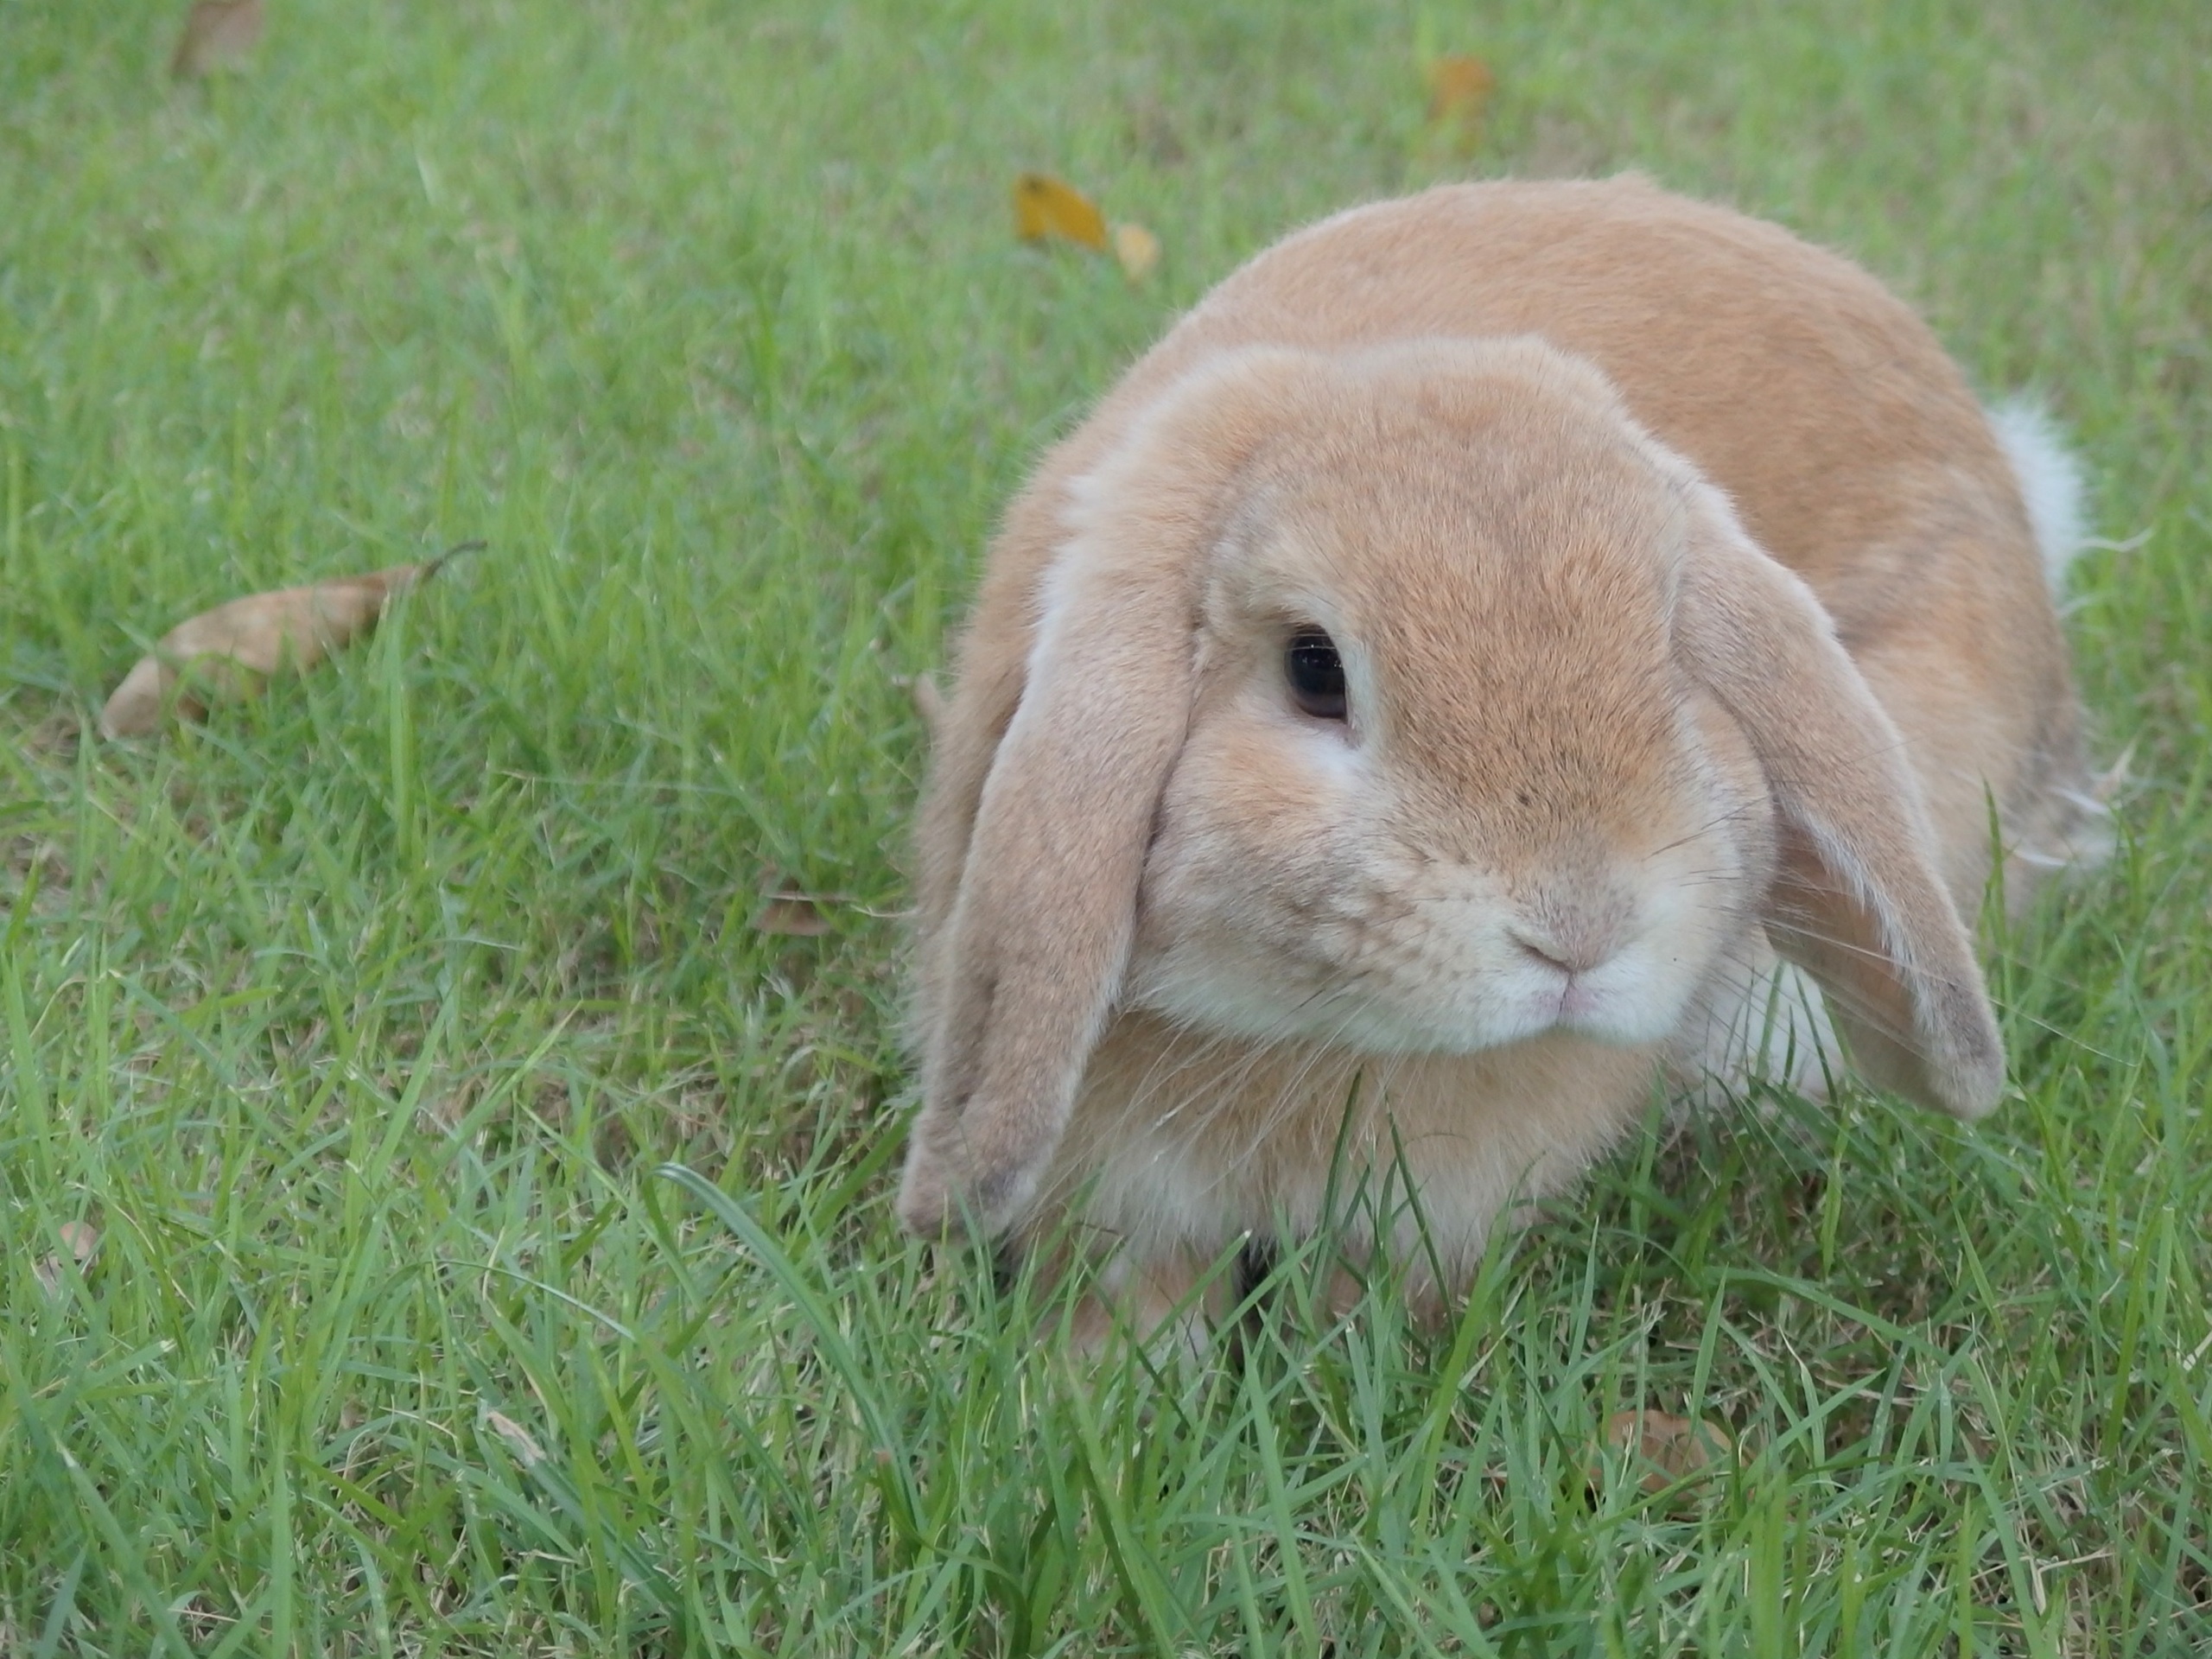
grass, prairie, wildlife, mammal, fauna, rabbit, hare, vertebrate, domestic rabbit, rabits and hares